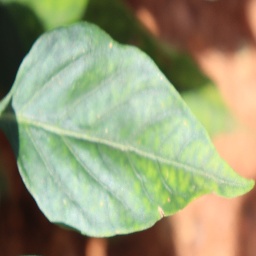
Label: nutritional